Extreme Cheapskates

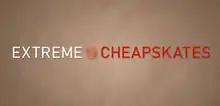

Extreme Cheapskates is an American reality television series that aired on TLC and premiered on October 16, 2012. It documents the lives of those who take frugality to an extreme. TLC aired the series' pilot episode in December 2011, and ordered a six episode first season on February 23, 2012. Season 2 premiered on October 30, 2013.